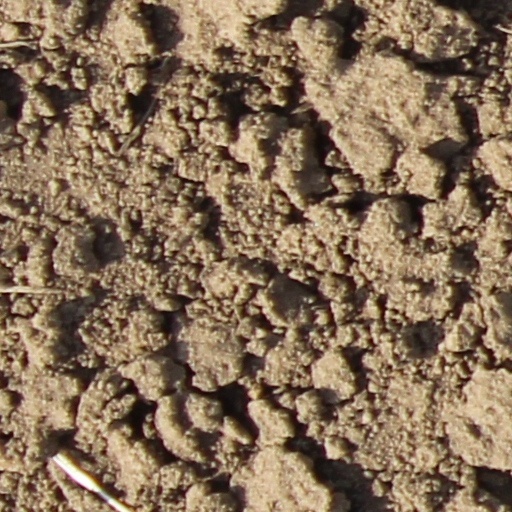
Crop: wheat